Shankhalipi

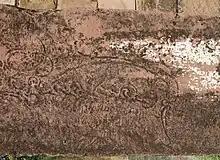
Detail of a pillar at Deogarh (Lalitpur district, Nepal ) showing Brāhmī and shell inscriptions.

Shankhalipi or "conch-script" is a term used by scholars to describe presently undeciphered ornate spiral characters assumed to be Brahmi derivative that resemble conch shells (or shankhas) which can tentatively be assigned a new script family. They are found in inscriptions across various parts of India except the far south and date to between the 4th and 8th centuries BCE to upto 8th century AD. Both Shankhalipi and ornate Brahmi were stylised scripts used primarily for names and signatures.